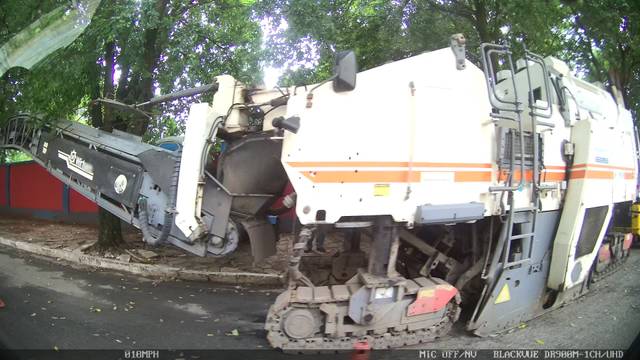
Region: Brazil
Coordinates: -16.679, -49.264